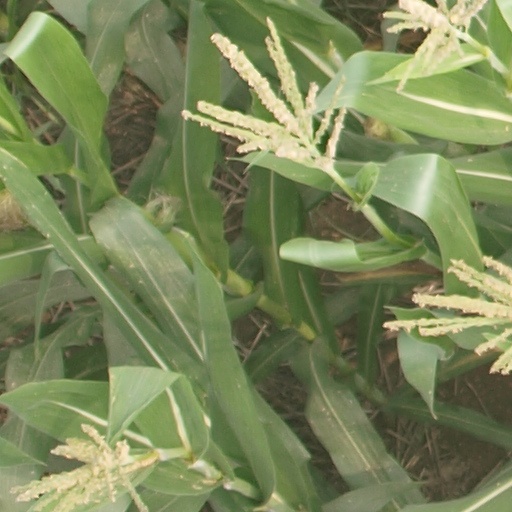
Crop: maize; corn